How Not to Live Your Life

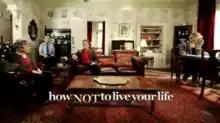
Title card from Series 3

How Not to Live Your Life (styled in the opening credits as "how NOT to live your life") is a British sitcom, written by and starring Dan Clark that aired between 27 September 2007 and 22 December 2011 on BBC Three, about a pessimistic twenty-nine-year-old man who is trying to navigate his way through life but is not helped by his bad instincts. After a pilot, the show debuted in 2008 with moderate ratings but grew over the course of the three series, doubling its ratings each series because of its cult following. The third series got viewing figures of 1.5 million across the week and was the second most watched show on BBC iPlayer. When BBC Three controller Danny Cohen left the channel, new controller Zai Bennett cancelled several comedies, including "How Not to Live Your Life".